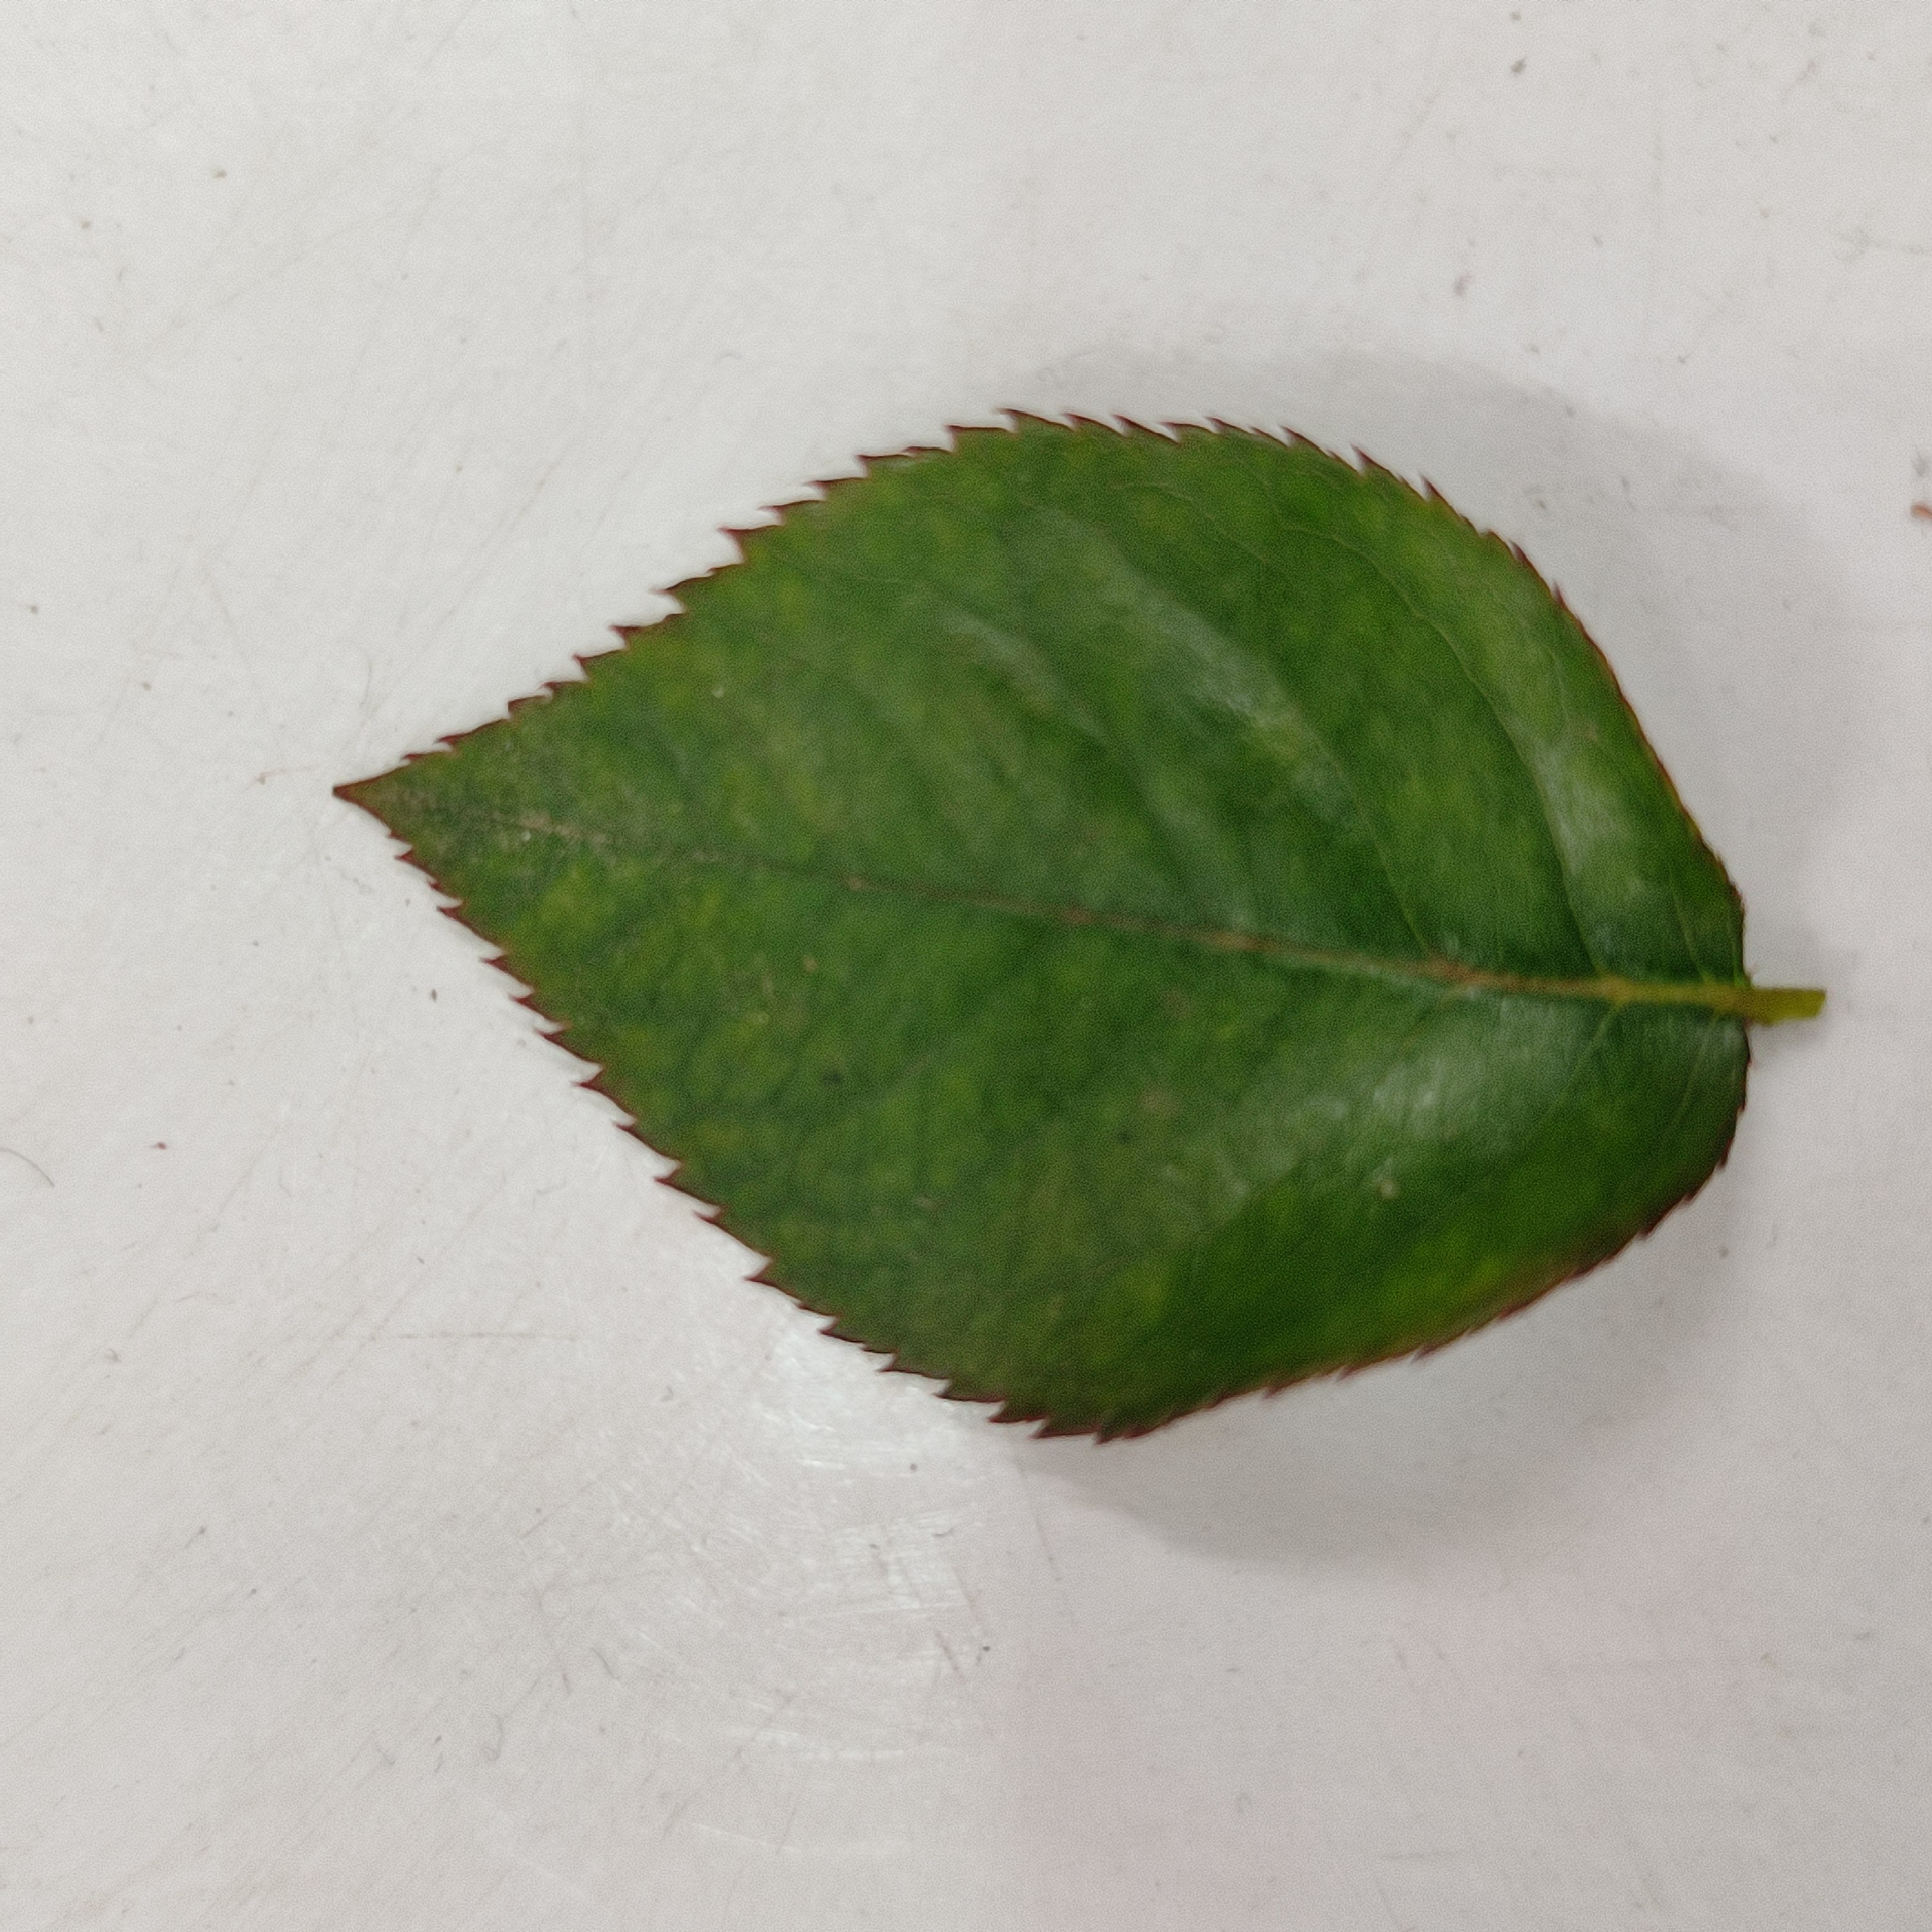
Label: Healthy Leaf